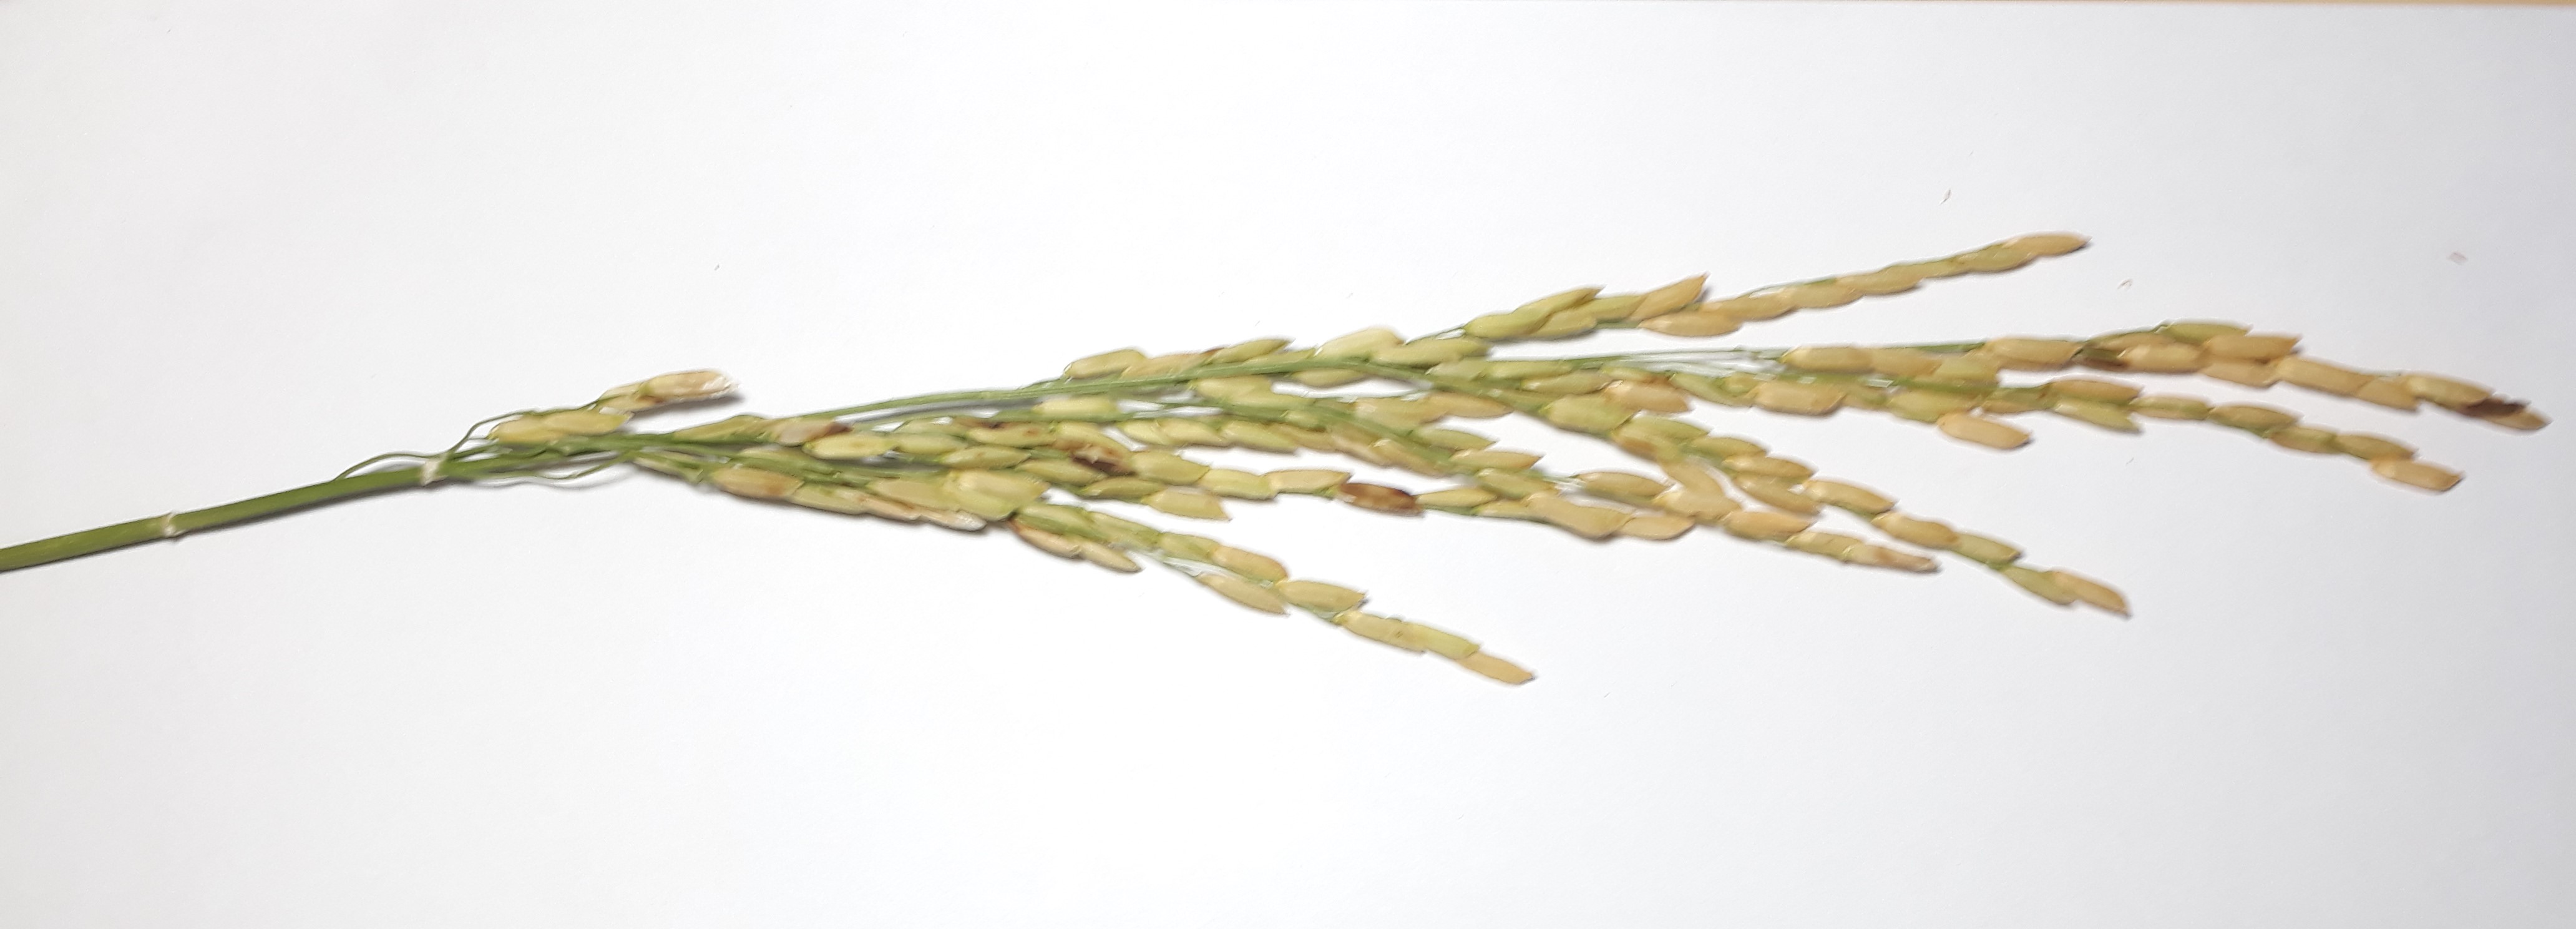
Label: Healthy